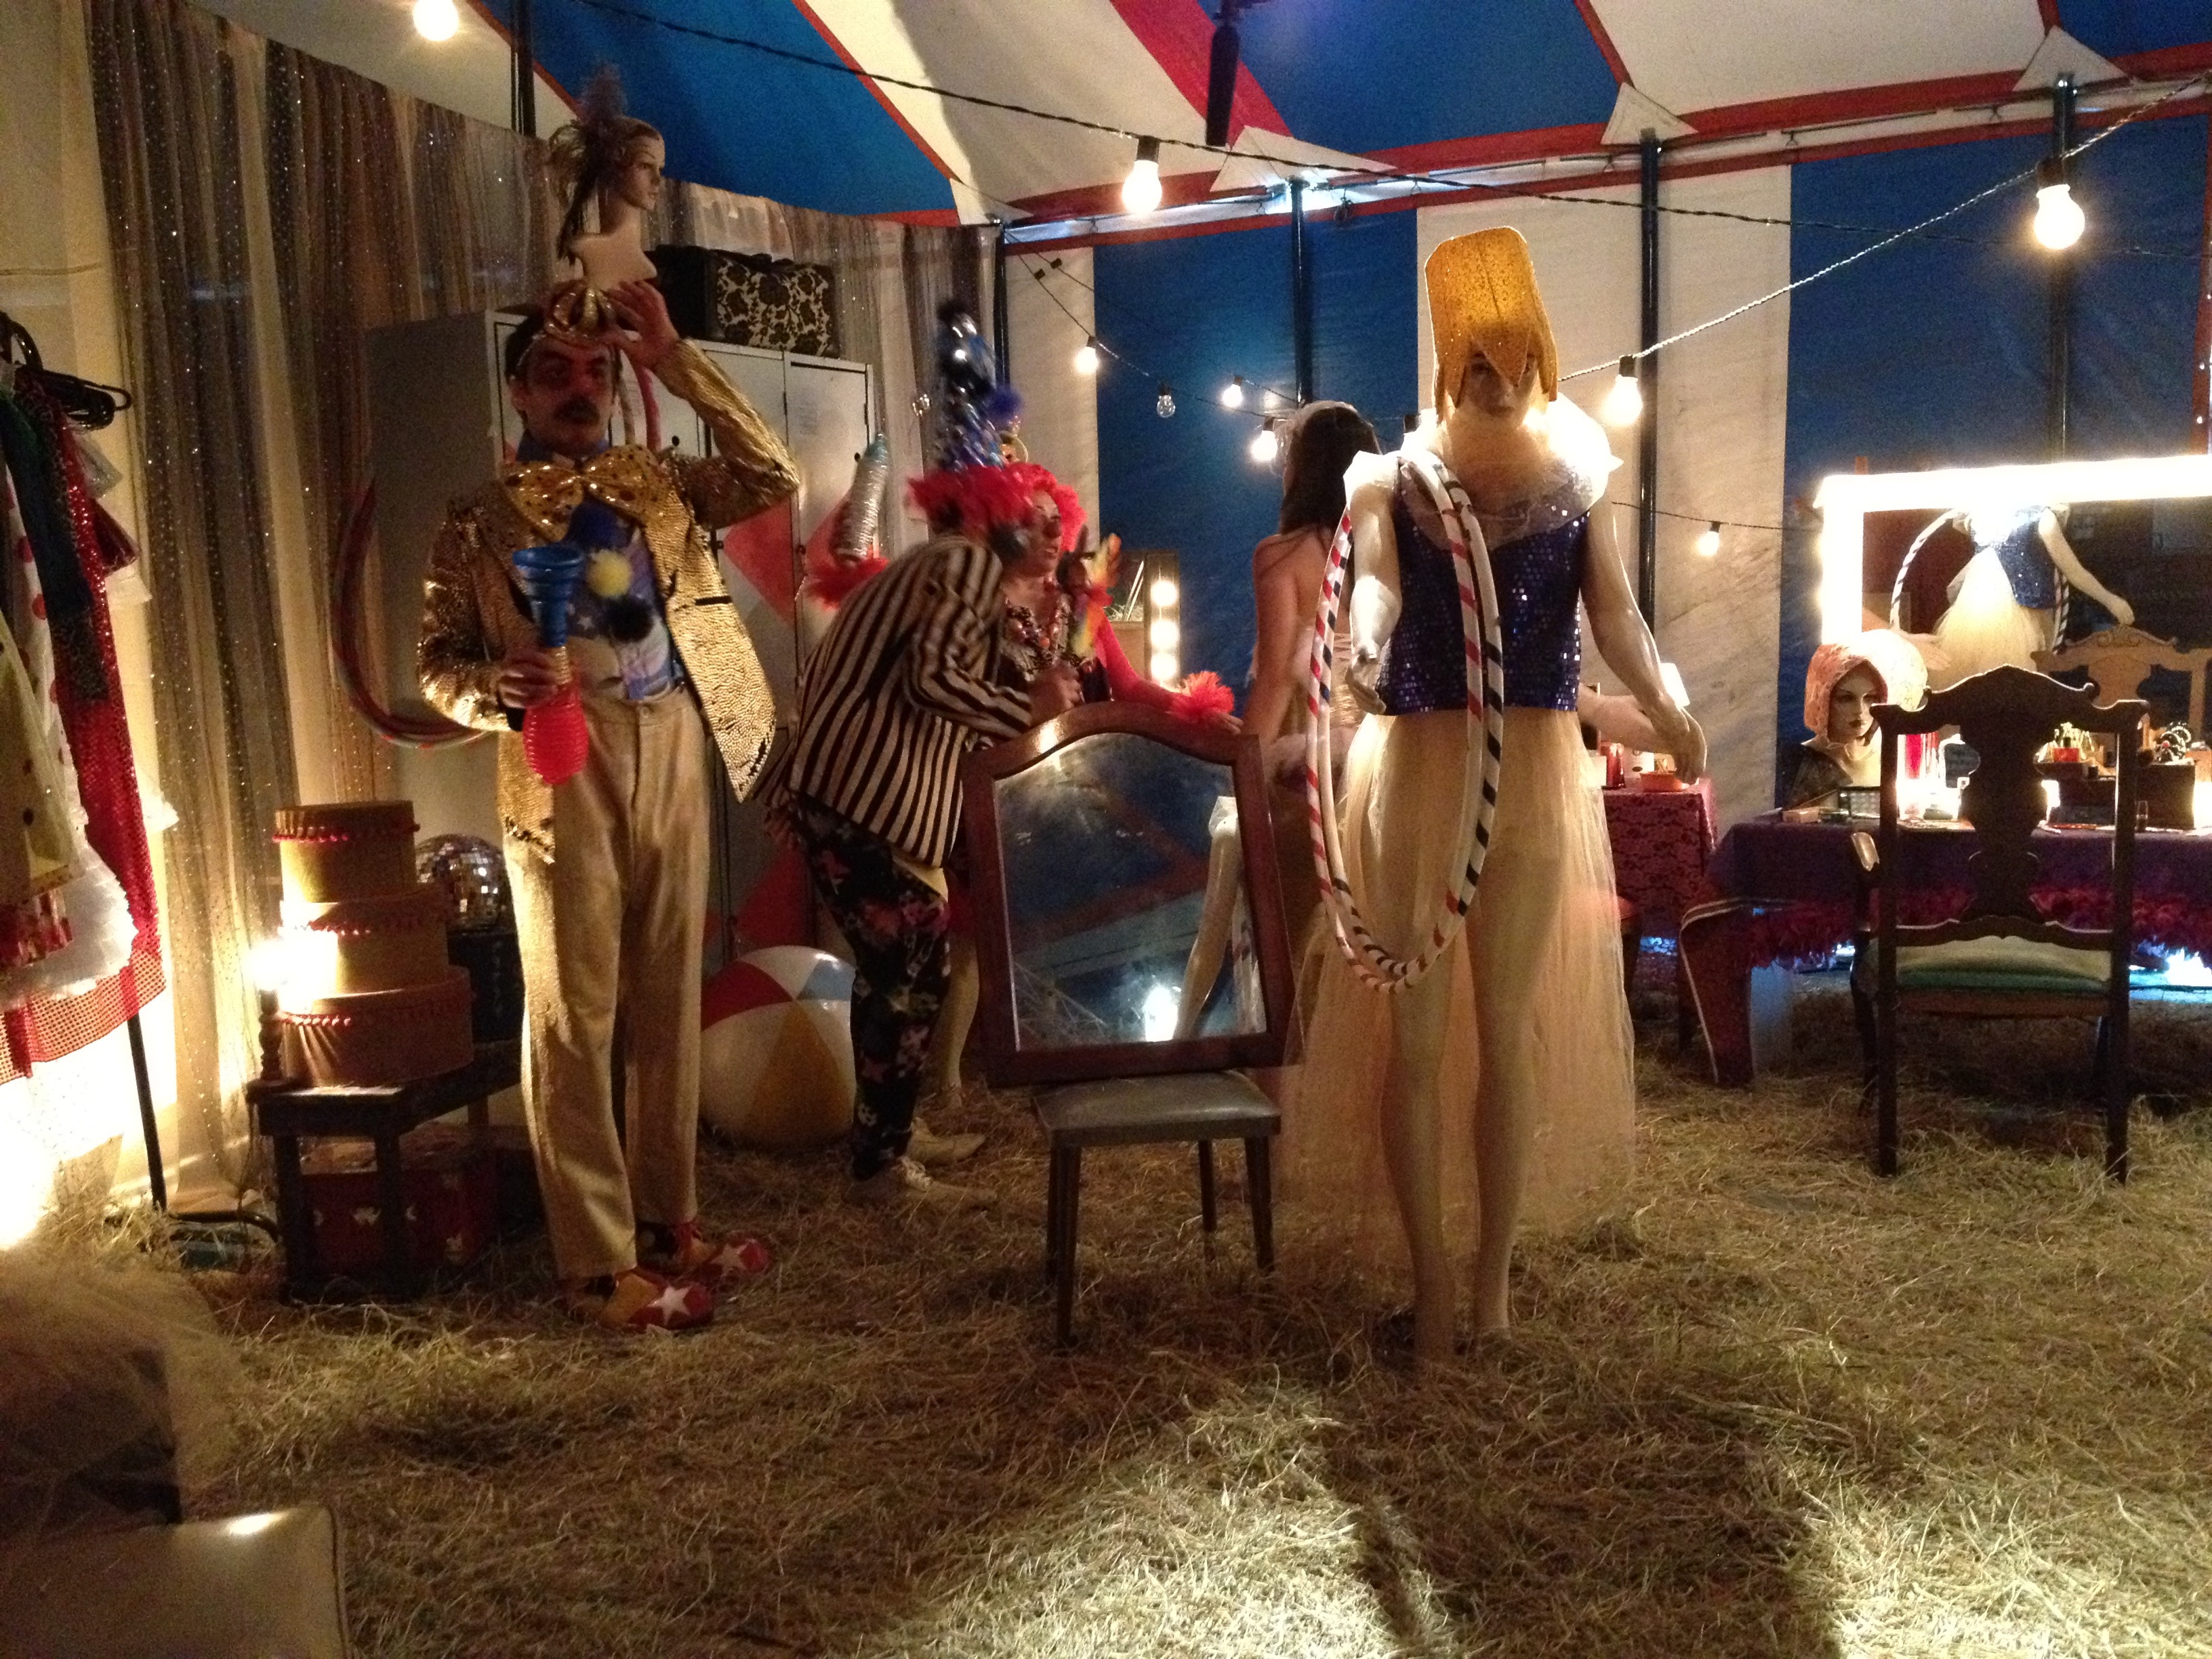
interior, meeting, performer, event, circus, dressing, fair, interview, fittings, dressing room